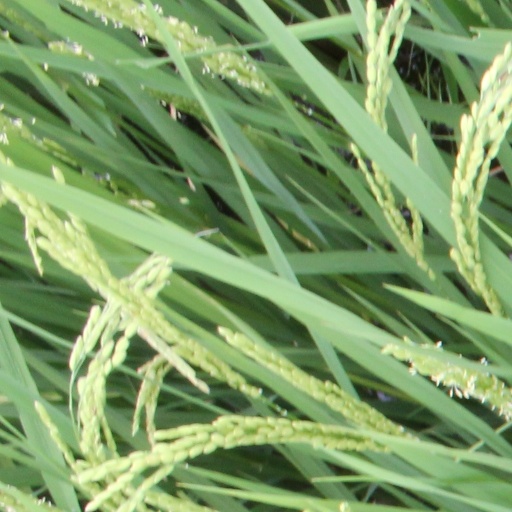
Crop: rice